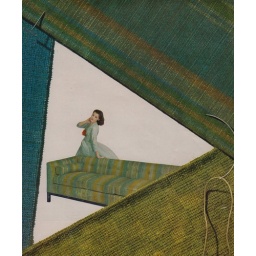
This woman appears to be caught in a giant white and puke green PLAY button.